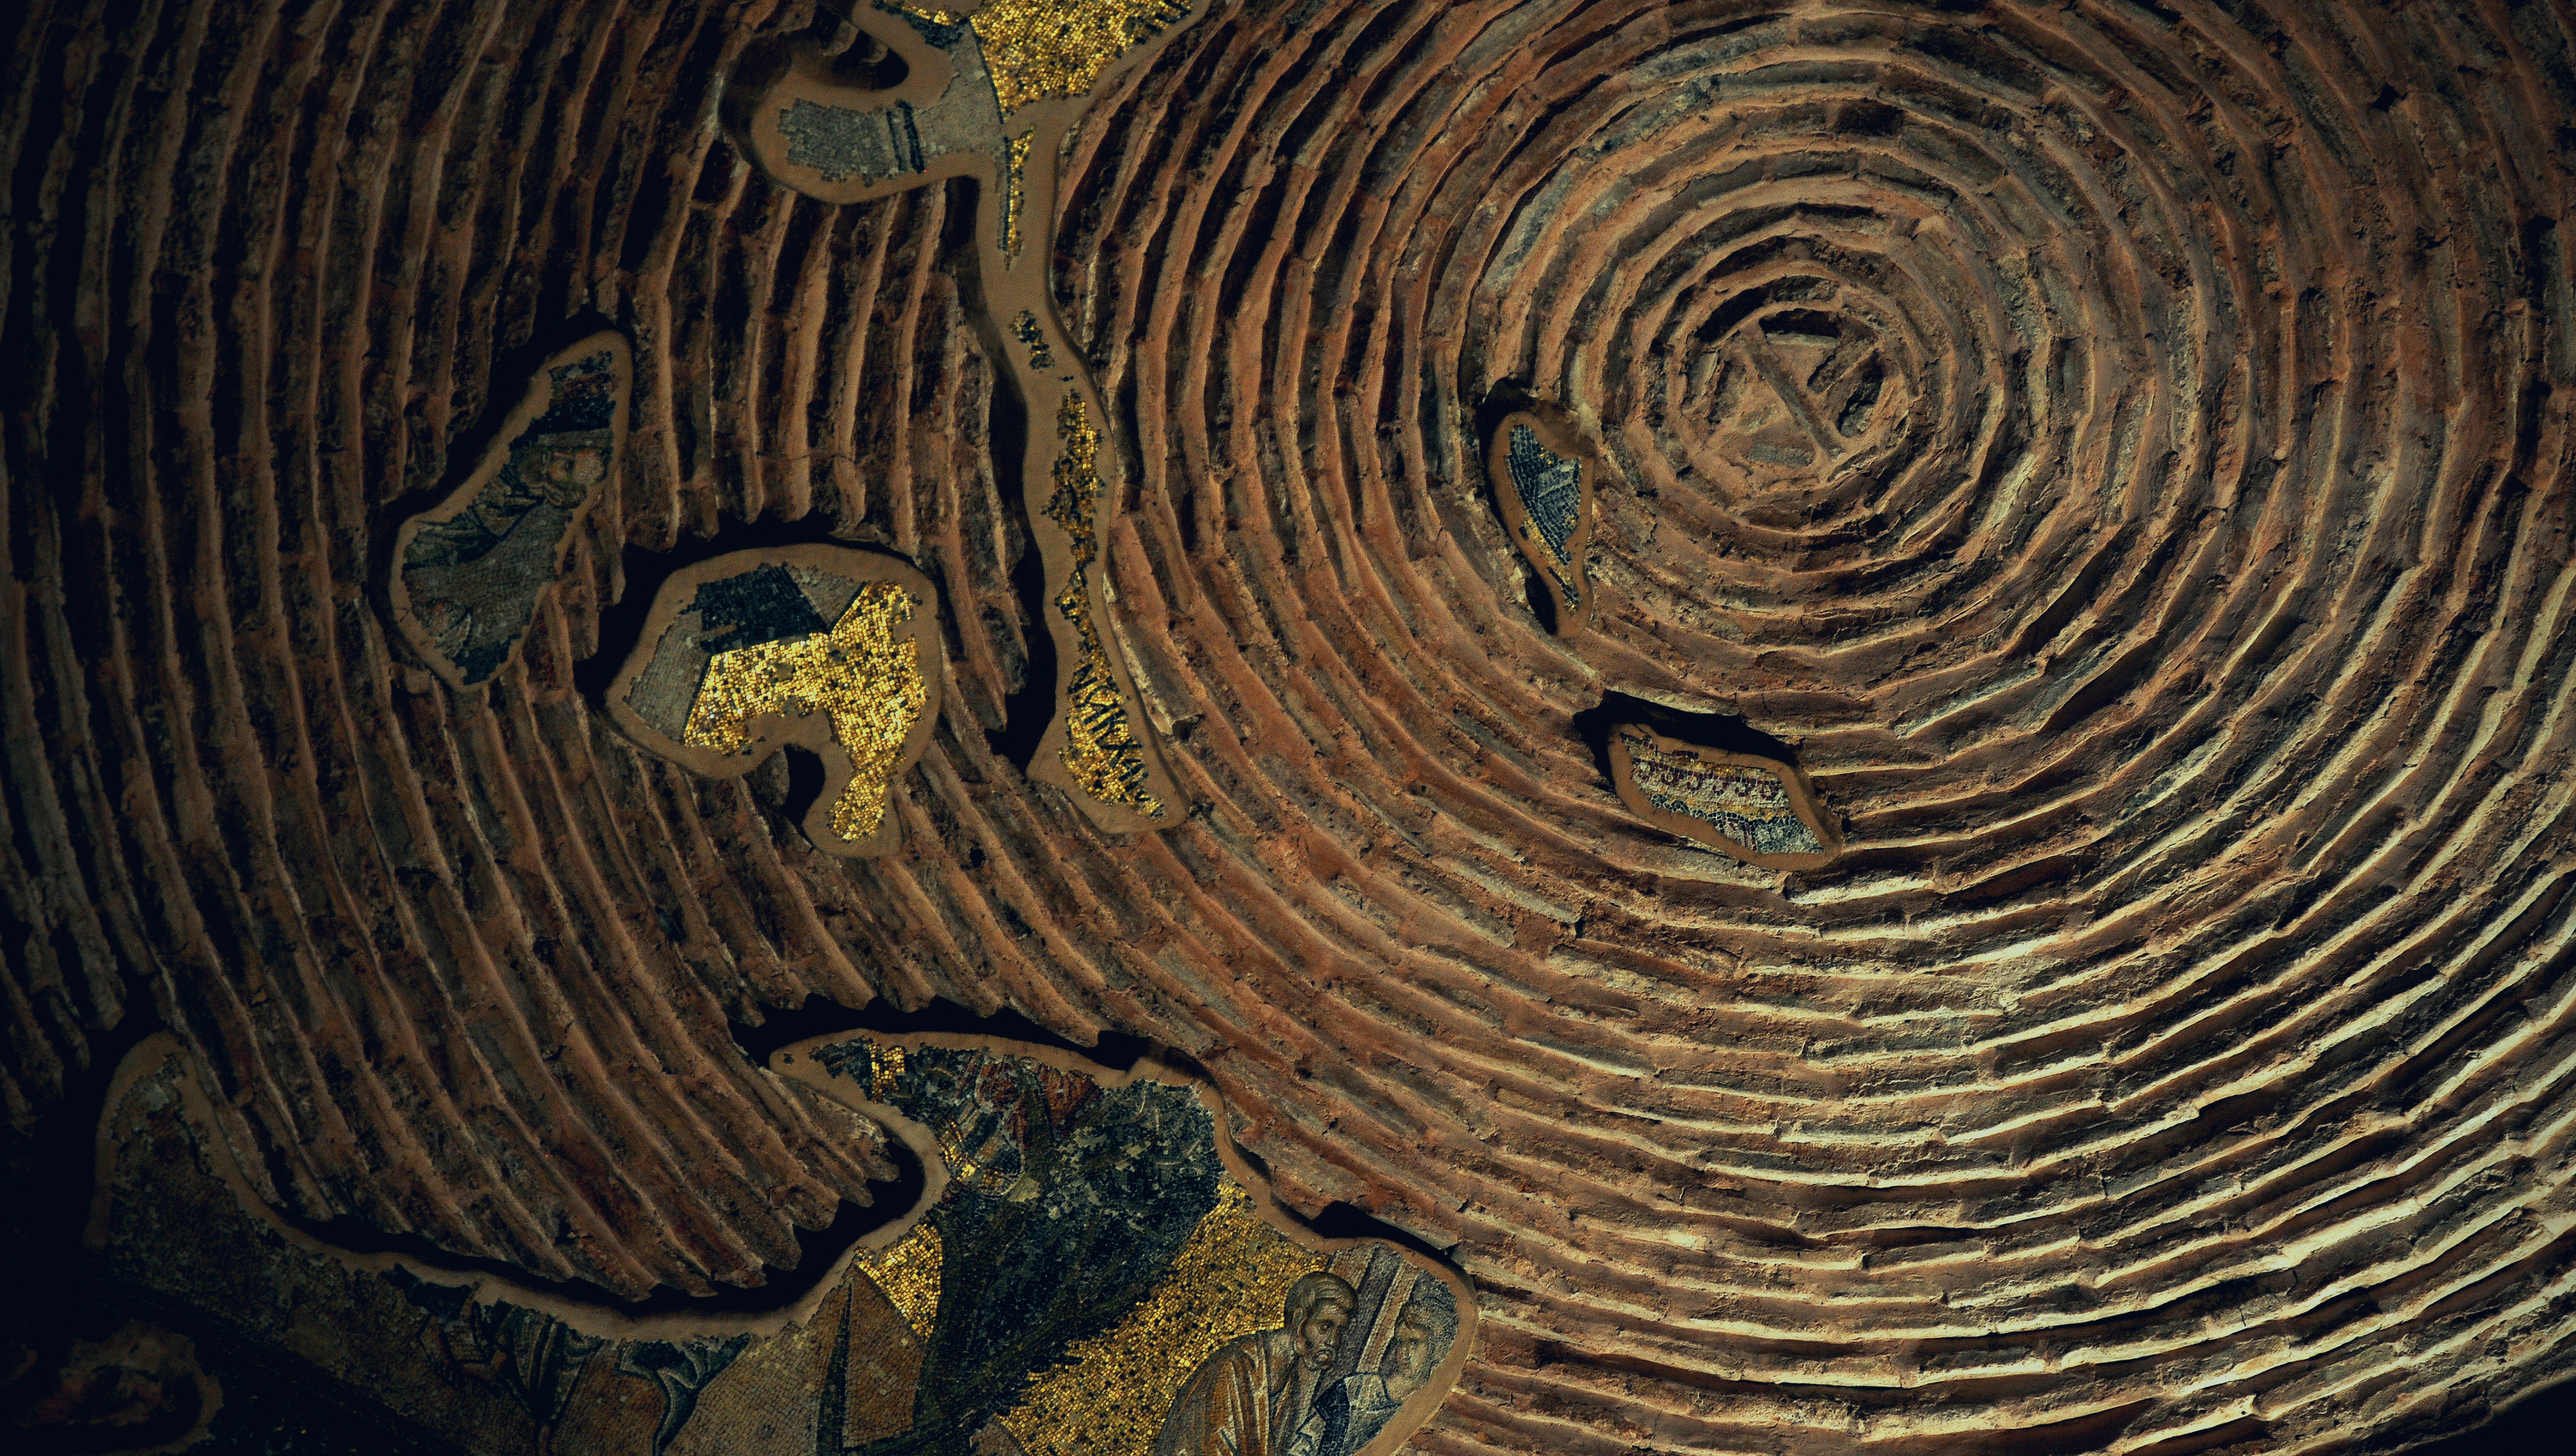
wing, architecture, wood, cosmos, texture, interior, trunk, greek, museum, church, brick, circle, empire, art, cool image, gold, iconography, turkey, monastery, mosaic, istanbul, roman, history, orthodox, vault, vaulting, unesco, eastern, dome, carving, murals, icon, mosaics, masonry, worldheritage, byzantine, biserica, arhitectura, orthodoxy, iconografie, icoana, eikn, pronaos, caramida, zidarie, byzantium, constantinople, constantinopolitan, bizantin, byzantin, byzanz, byzantinisch, chora, cosmology, mozaic, kariye, theodoremetochites, monasteryofchora, palaiologos, esonarthex, thestoneswillcryout, palaeologanrenaissance, macro photography, ancient history